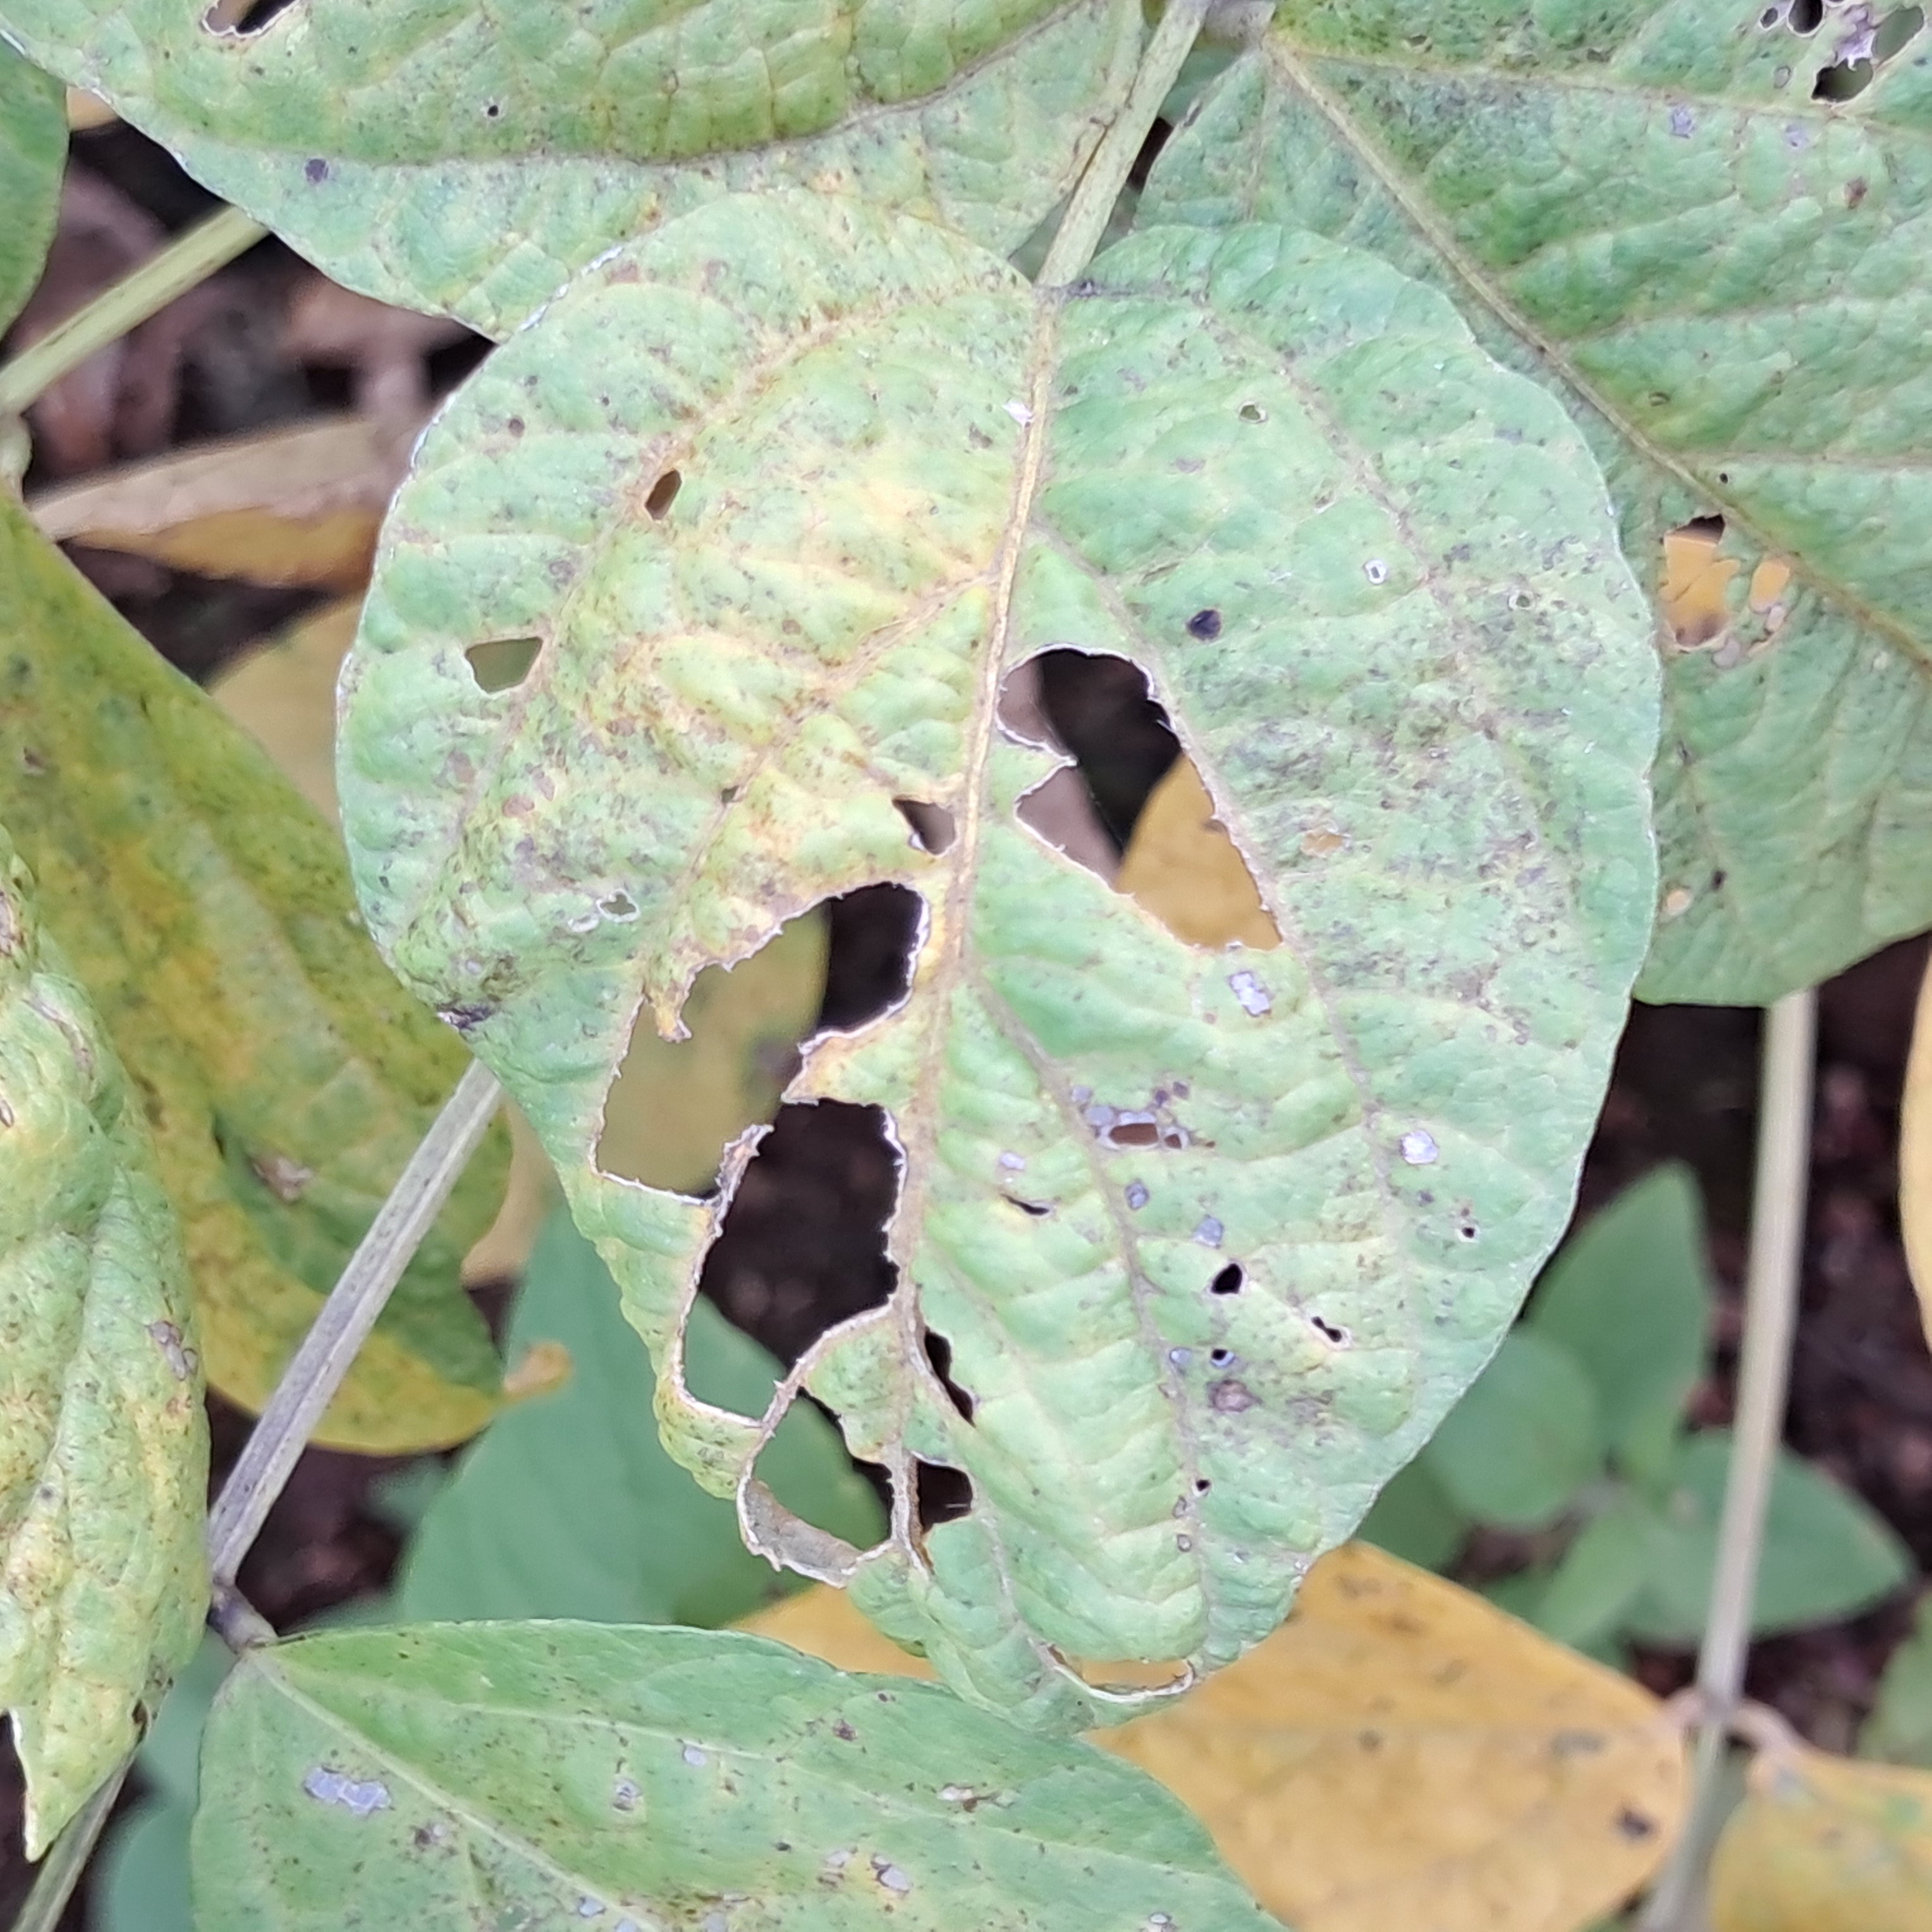
Label: Caterpillar_Semilooper_Pest